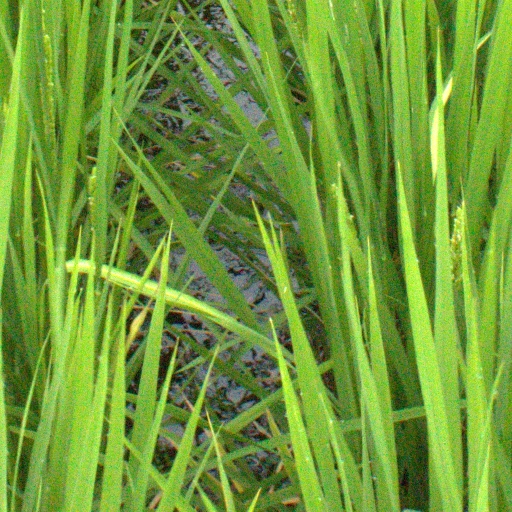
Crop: rice